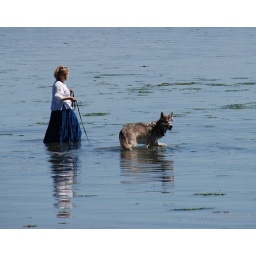
Very warm shallow water in the ocean today. A happy girl in the water!